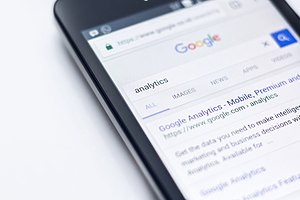
Google Analytics
Google-søgning på Analytics
Google Analytics er et gratis webanalyseværktøj, der genererer detaljeret statistik om brugeradfærd på websider. Kerneteknologien i Google Analytics stammer fra et strategisk opkøb af Urchin Software Corp. i 2005.